La Chapelle-du-Lou

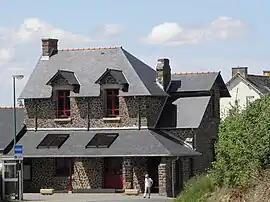
Town hall

La Chapelle-du-Lou (Gallo: "La Chapèll-du-Lóc") is a former commune in the Ille-et-Vilaine department of Brittany in northwestern France. On 1 January 2016, it was merged into the new commune La Chapelle-du-Lou-du-Lac.